Peterborough

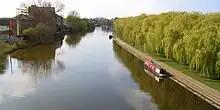
The River Nene embankment, seen from Frank Perkins Parkway

Peterborough has one independent boarding school: The Peterborough School at Westwood House, founded in 1895. The school caters for girls and now boys up to the age of 18. Peterborough's state schools have recently undergone significant change. Five of the city's fifteen secondary schools were closed in July 2007, to be demolished over the coming years. John Mansfield (now an adult learning centre), Hereward (formerly Eastholm, now City of Peterborough Academy, sponsored by the Greenwood Dale Foundation Trust) and Deacon's were replaced with the flagship Thomas Deacon Academy, designed by Lord Foster of Thames Bank which opened in September 2007.